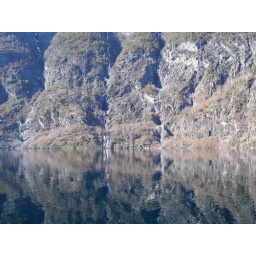
On the boat between Aurland and Gudvangen. This is the point I realized &amp;quot;Holy s!@# the reflections in the water are gorgeous!&amp;quot;